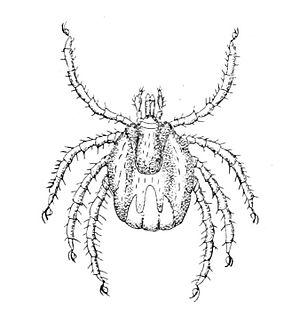
Ixodes uriae est une espèce de tiques de la famille des Ixodidae.